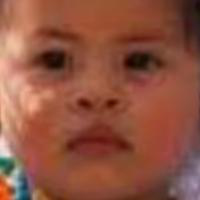
Age group: age 01-10